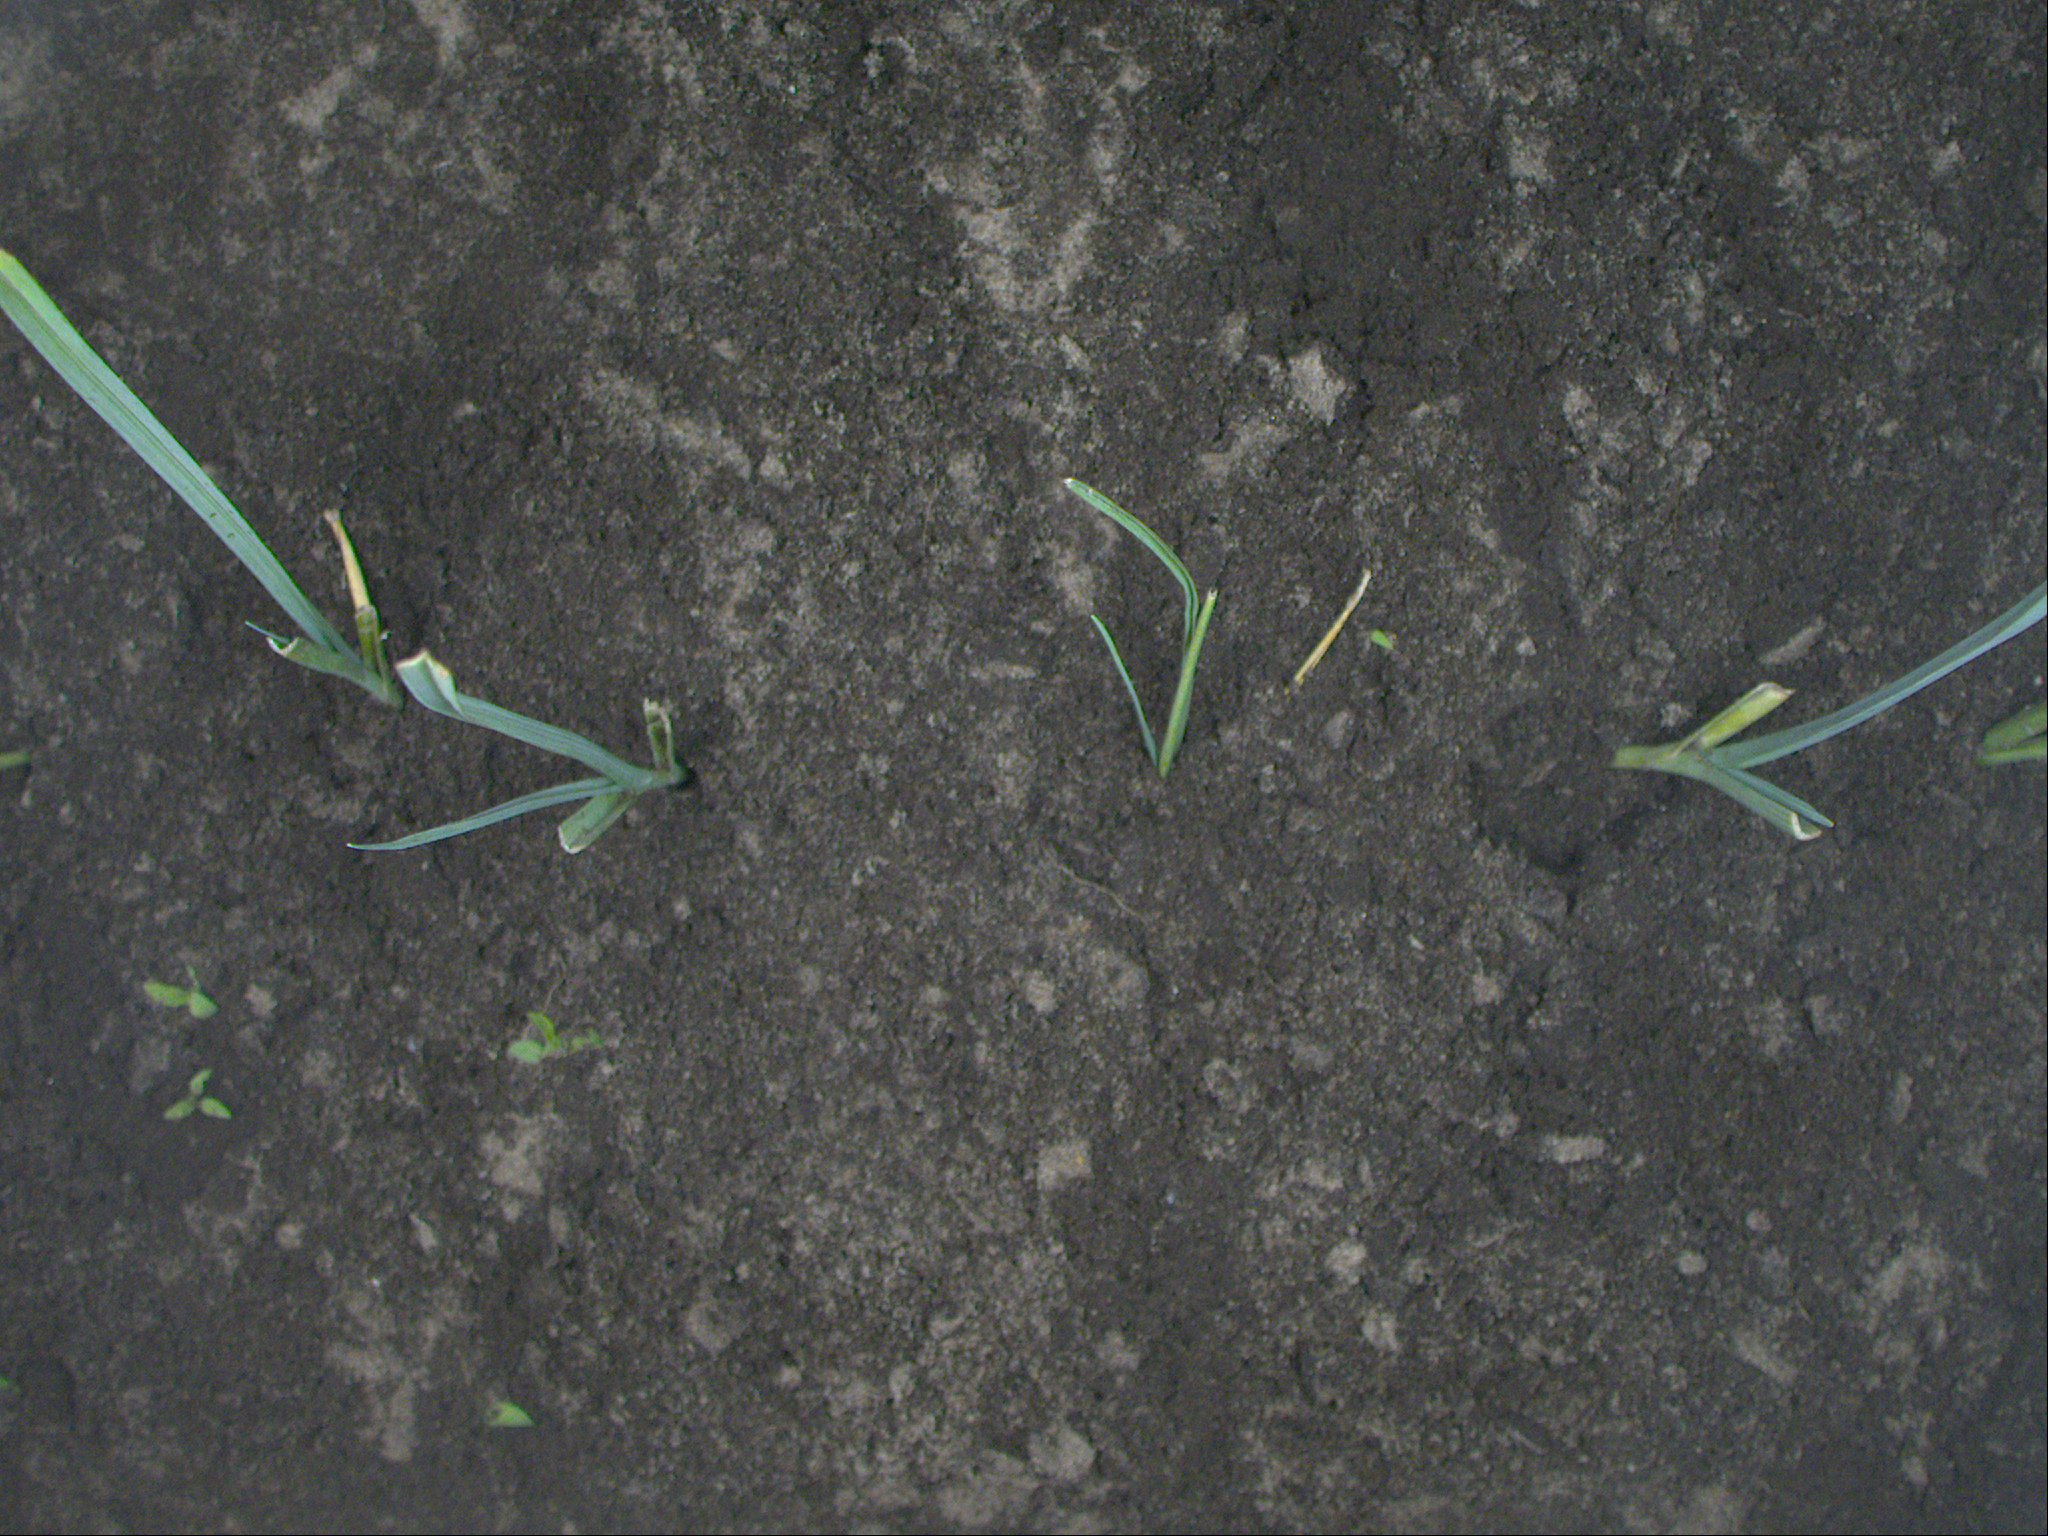
Crop: leek
Objects: leek, leek, leek, leek, stem_leek, stem_leek, stem_leek, stem_leek, stem_leek